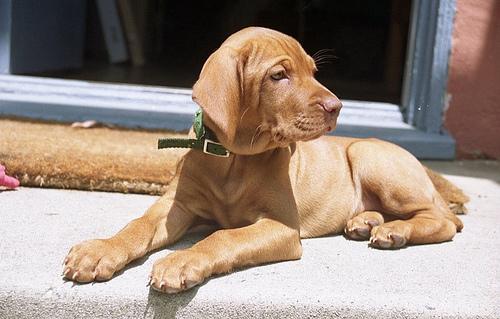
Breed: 210-n000048-vizsla